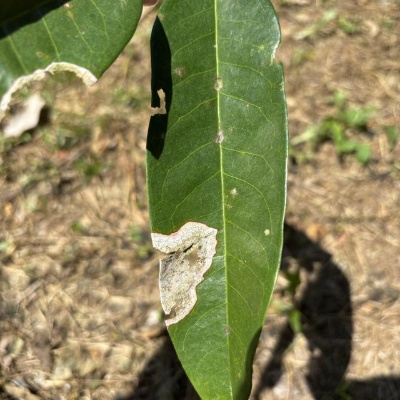
Label: Leaf_Blight